London Hughes: To Catch a D*ck

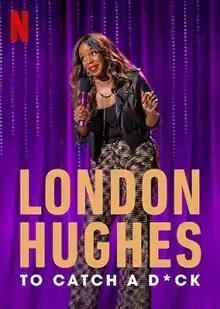

London Hughes: To Catch a D*ck is a stand-up routine by the British comedian London Hughes. Largely about sex, Hughes recounts stories about her mother and grandmother having children at a young age, her career as an adult chat host and then a children's presenter, and her sexual experiences.